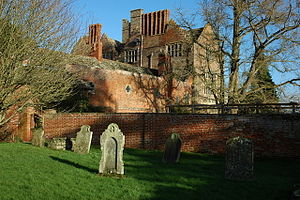
Borge og slotte i England / Herefordshire
Denne liste over borge og slotte i England er ikke en liste over alle bygninger og steder, hvor ordet ”castle” indgår i navnet eller en liste over bygninger, som er en borg i middelalderlig henseende. Det er heller ikke en liste over alle borge og slotte, der nogensinde er bygget i England: Mange er forsvundet sporløst, men er hovedsageligt en liste over bygninger og ruiner. De bygninger, som er bevaret, er alle blevet ændret i løbet af historien.